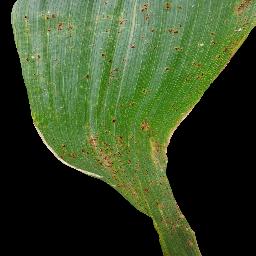
Label: Corn_(Maize)___Common_Rust